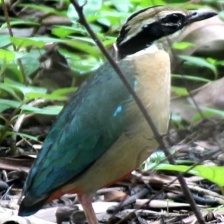
Species: INDIAN PITTA
Scientific name: PITTA BRACHYURA